M-1 motorway (Pakistan)

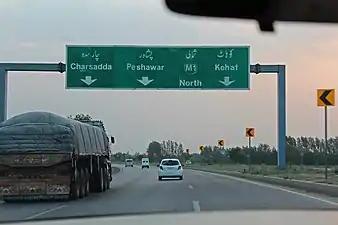
M-1 motorway westbound towards Peshawar.

Work on M-1 was started during Nawaz Sharif's tenure in 1997, and the contract was awarded to Turkish company Bayindar. However, the work stopped after his government was dismissed by Army Chief Pervez Musharraf in October 1999. Progress remained very slow and not much work was done between 1999 and 2003.